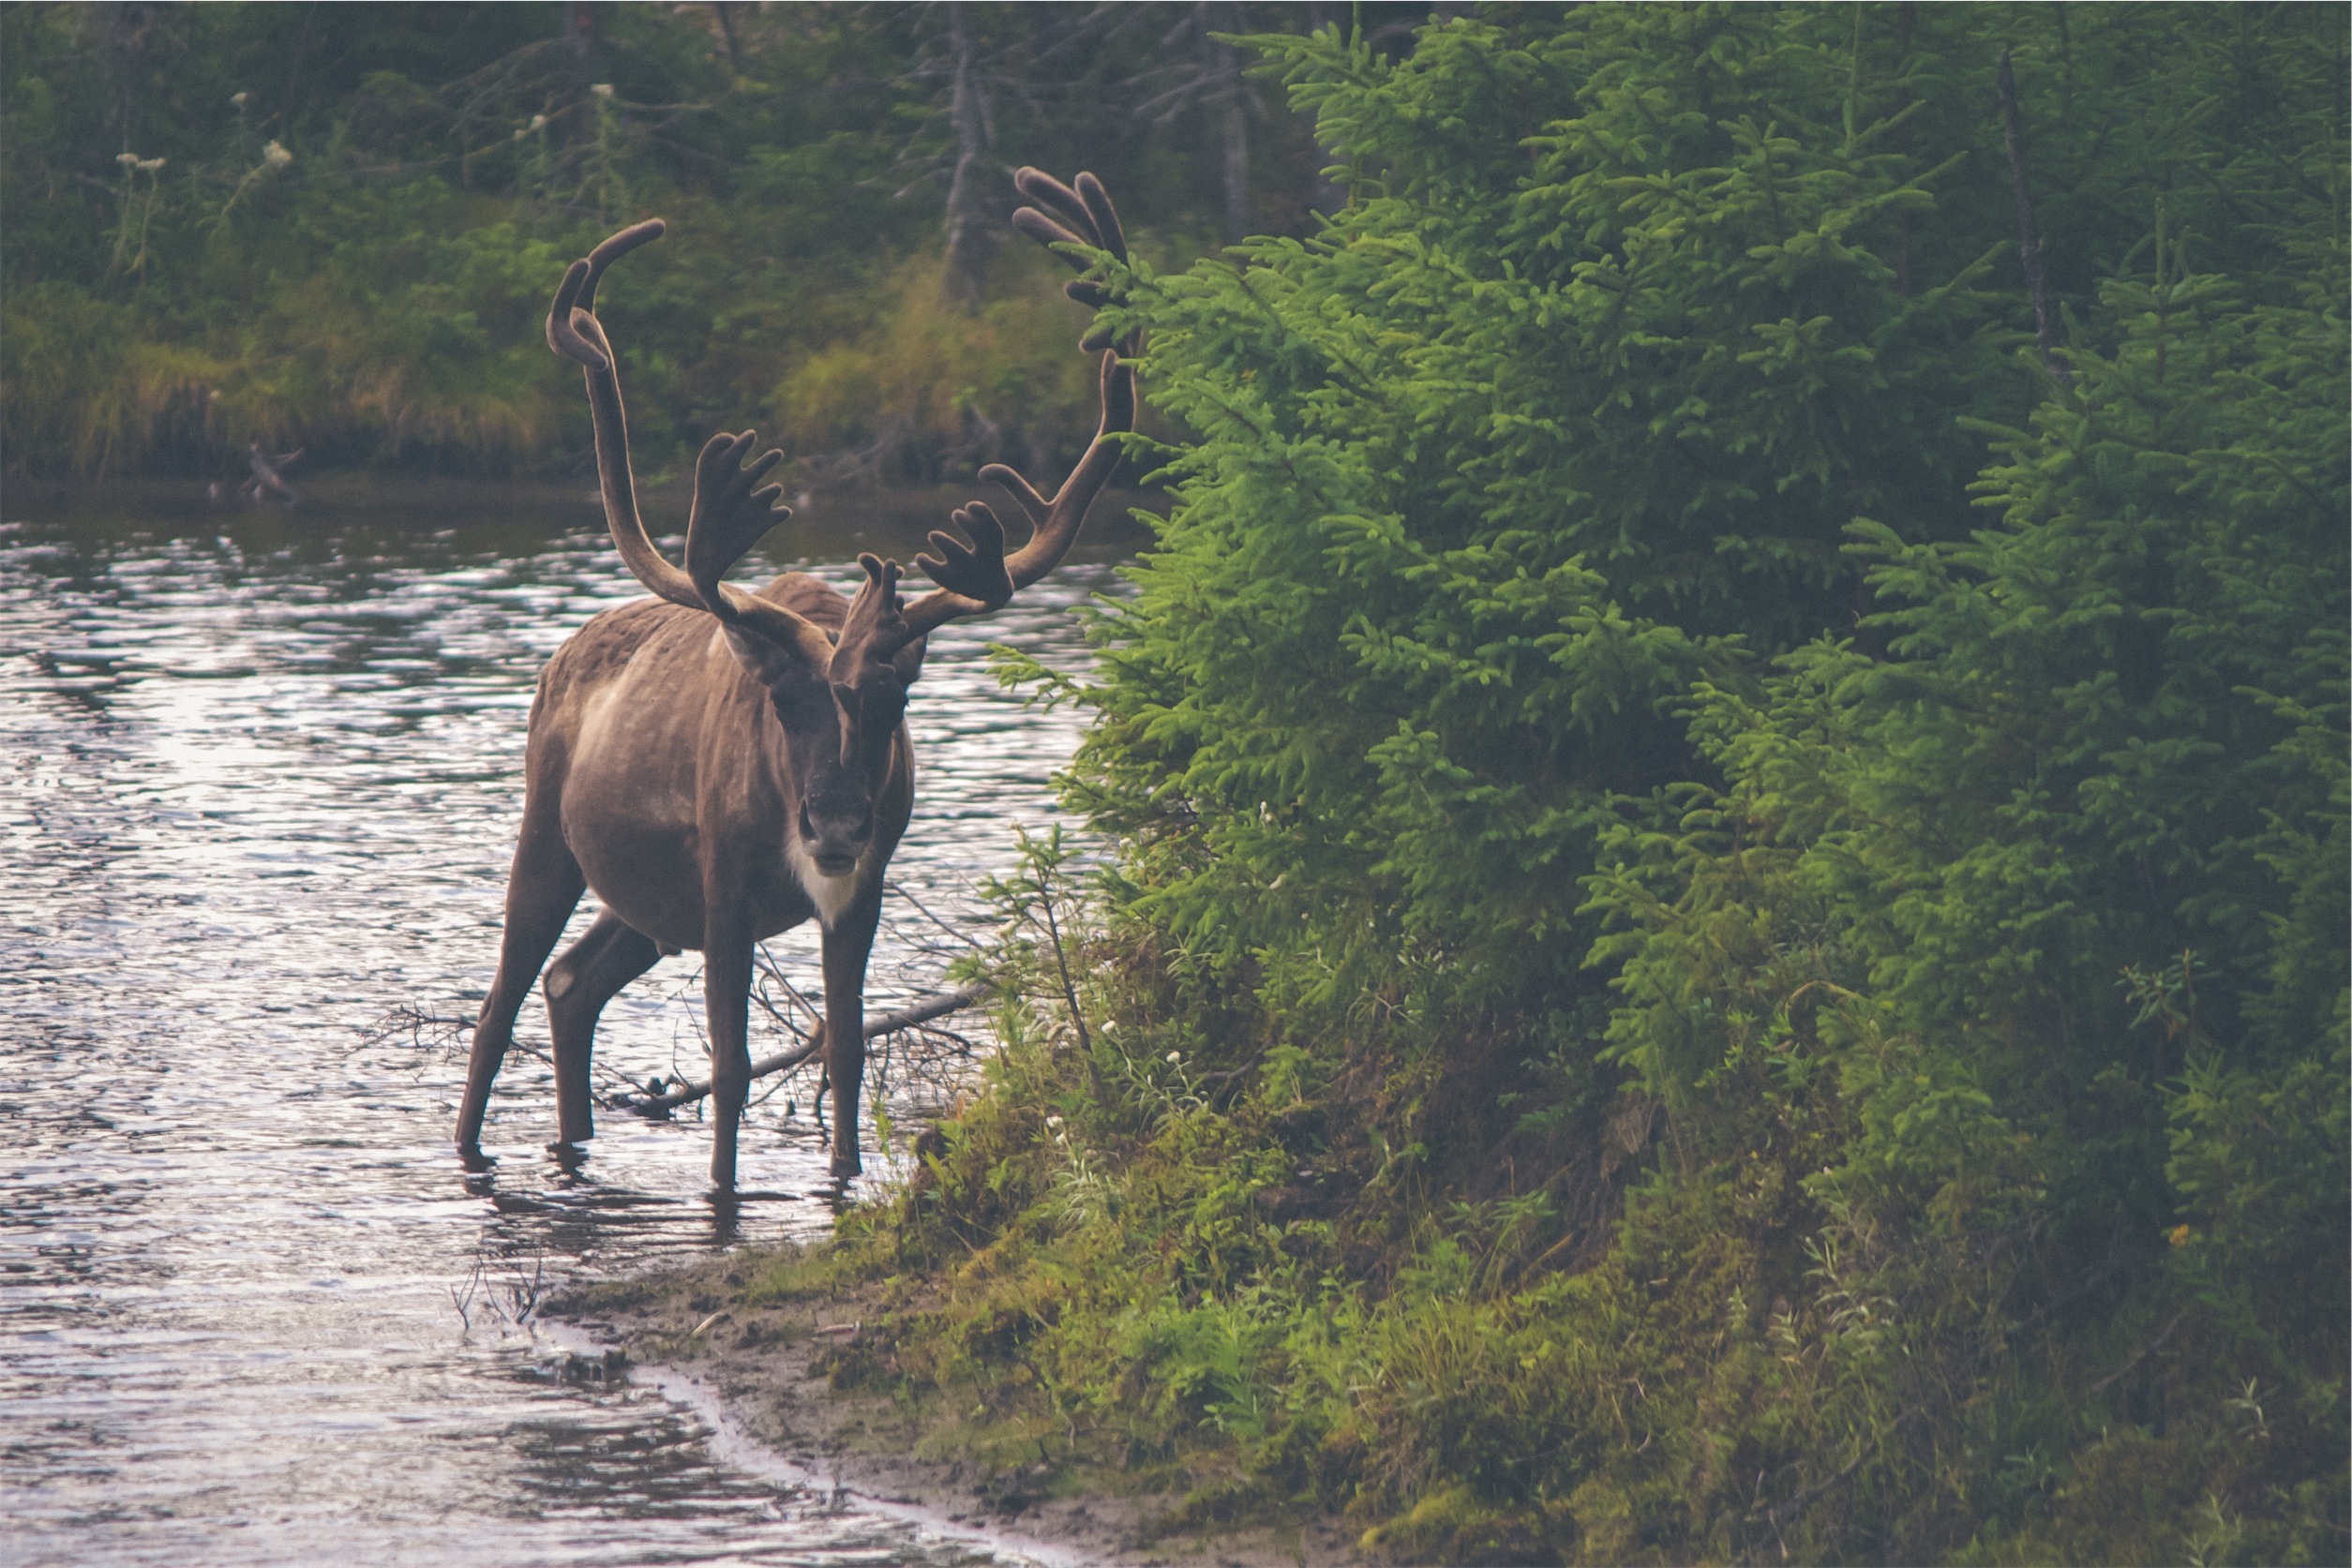
water, nature, wilderness, animal, river, wildlife, wild, deer, brown, mammal, fauna, antler, moose, trees, leaves, canada, reindeer, antlers, alaska, ecosystem, elk, cattle like mammal